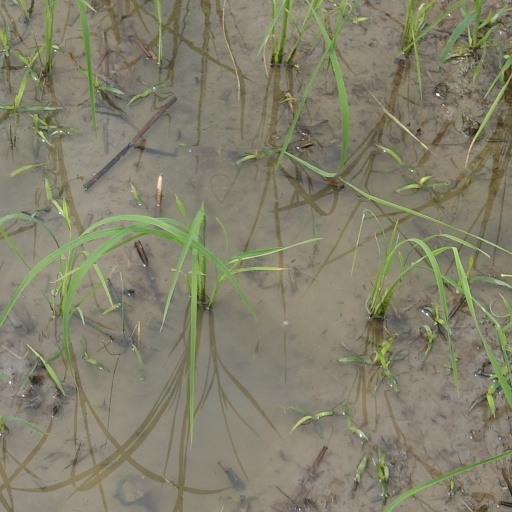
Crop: rice